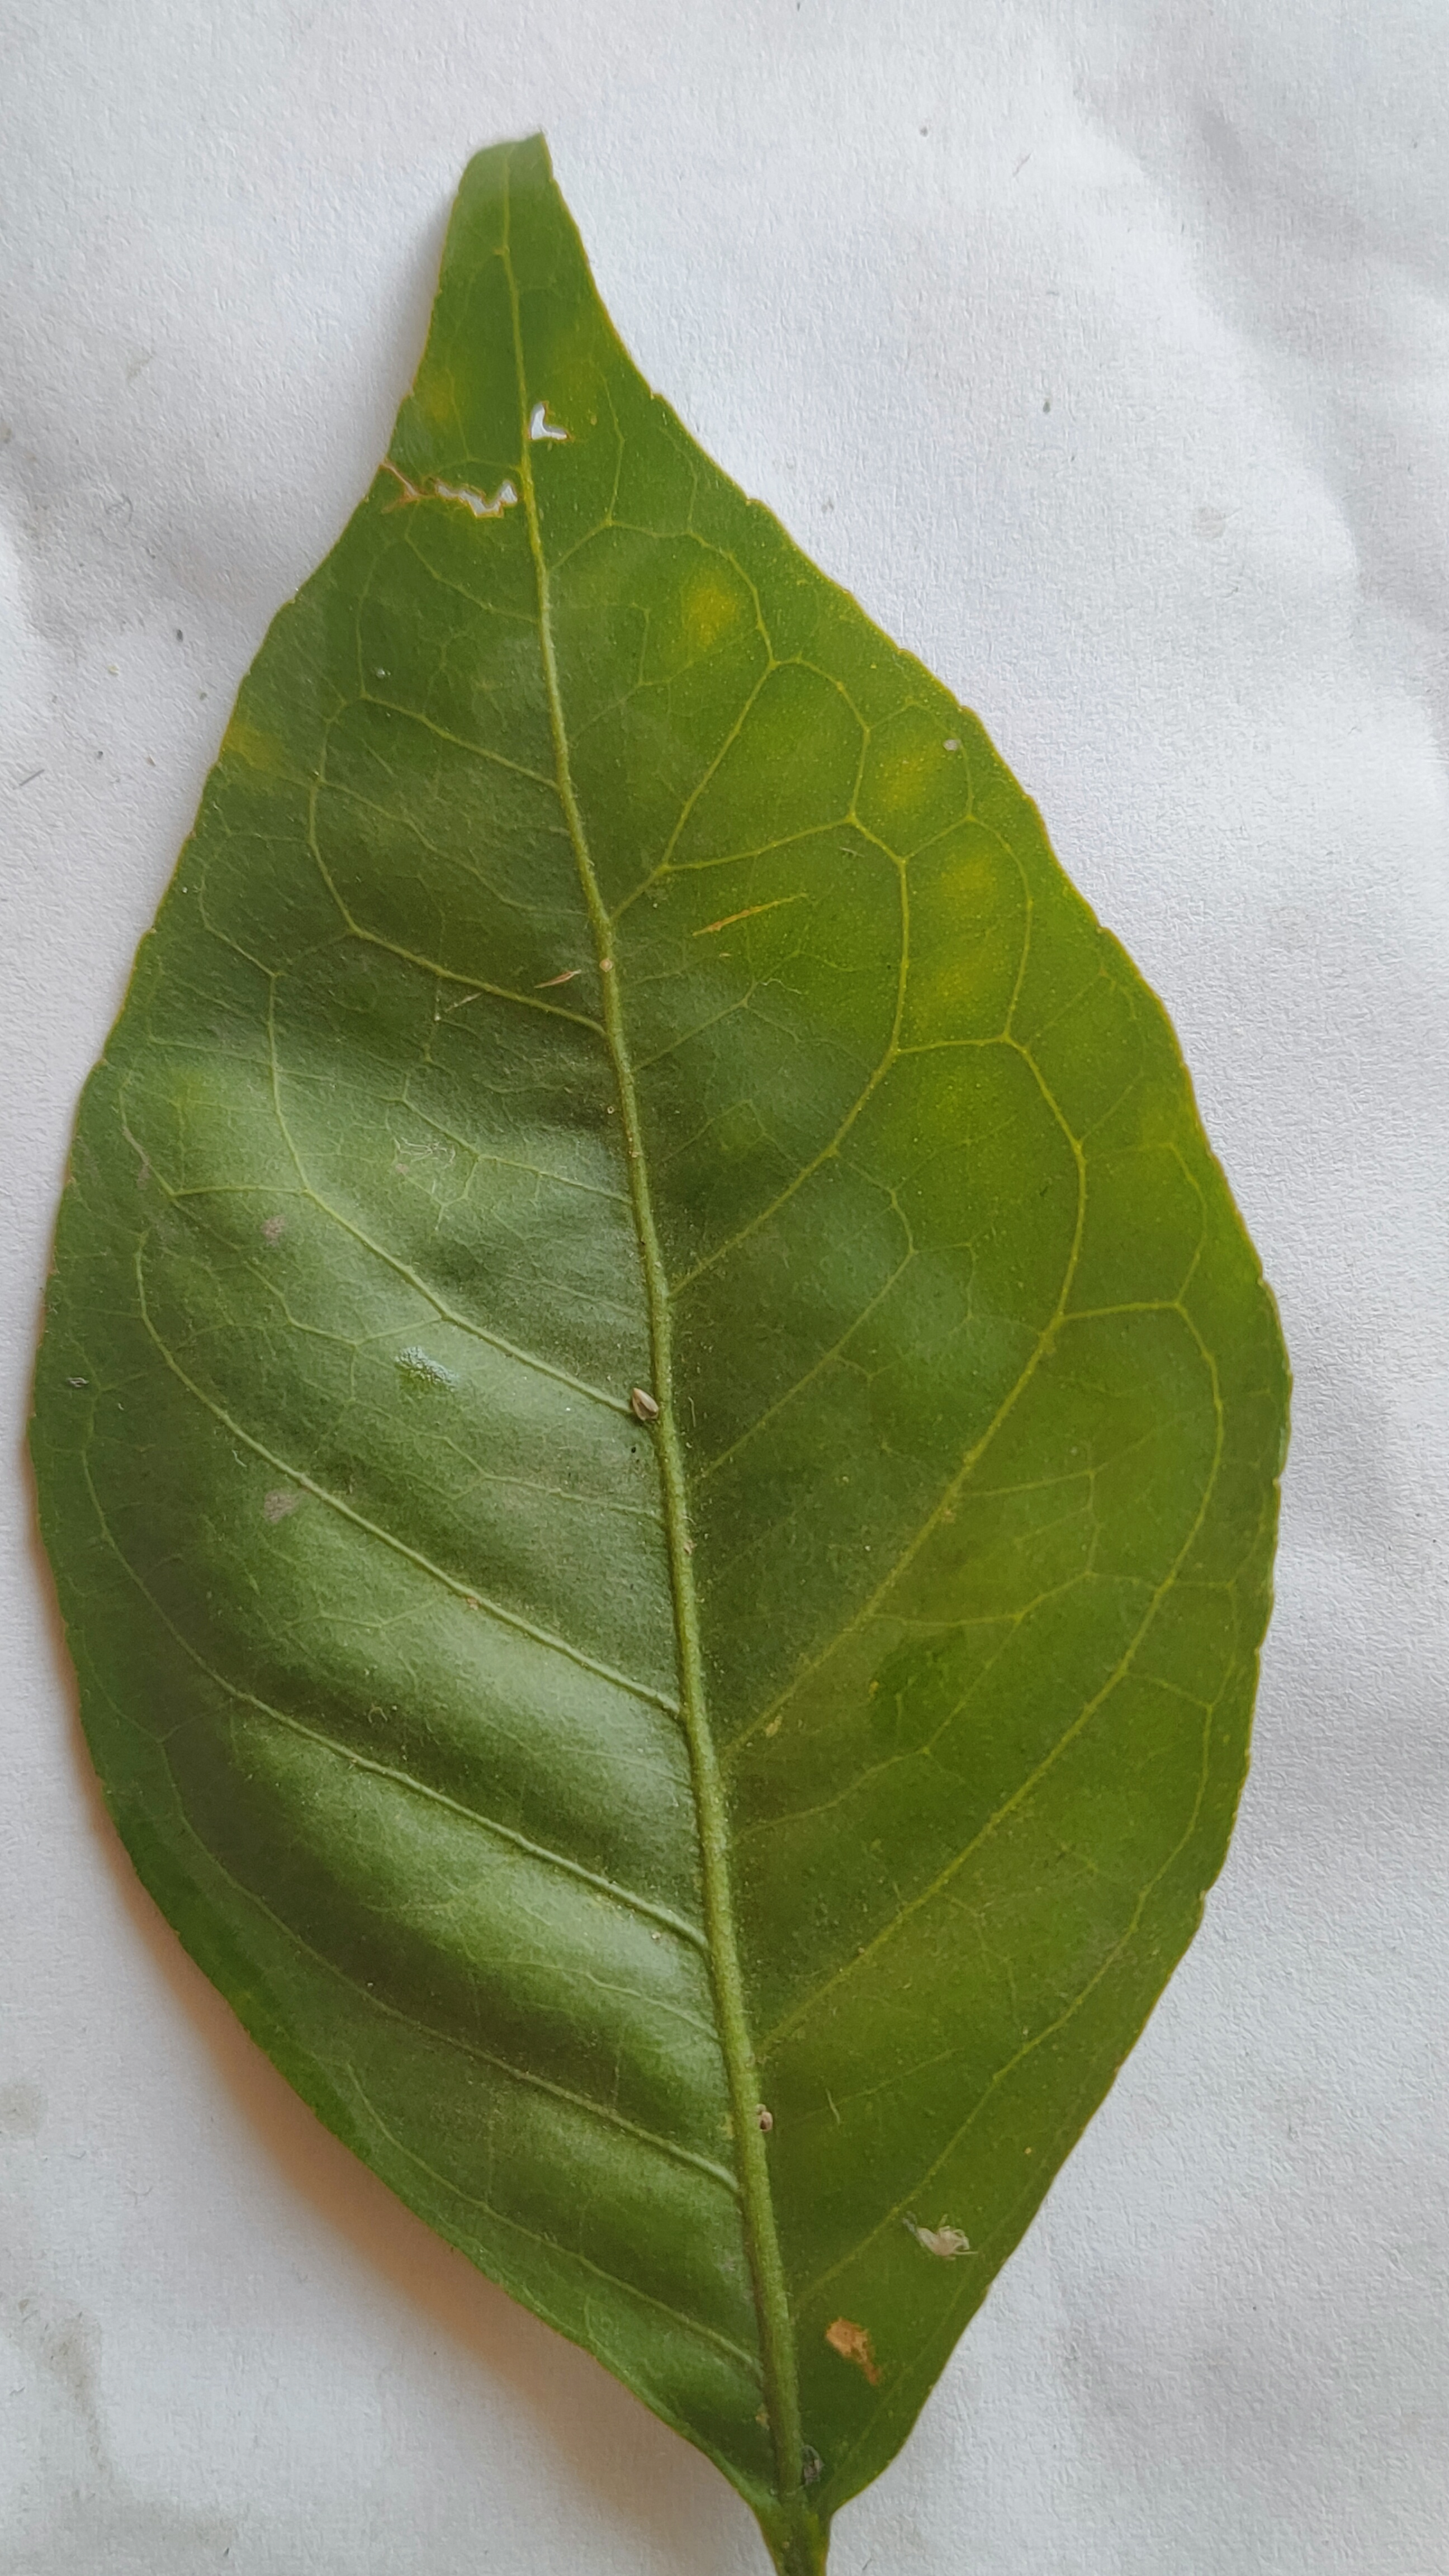
Leaf variety: Aegle marmelos